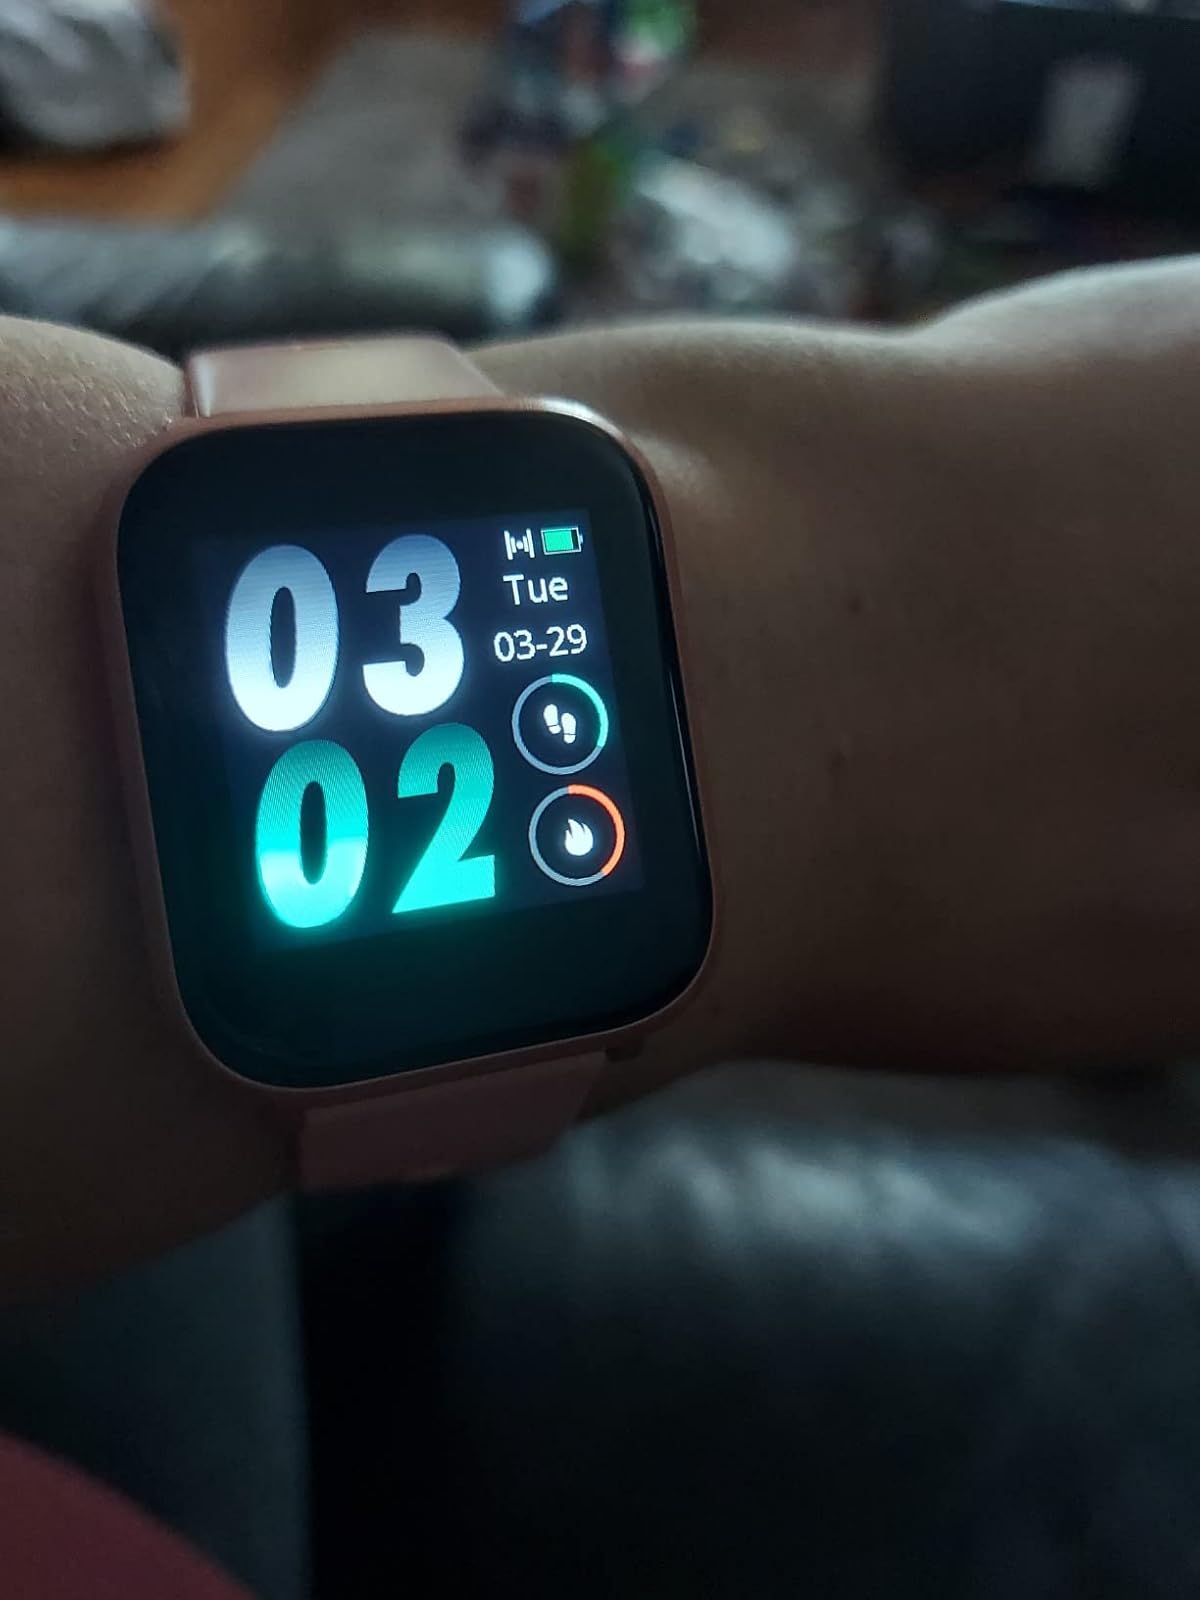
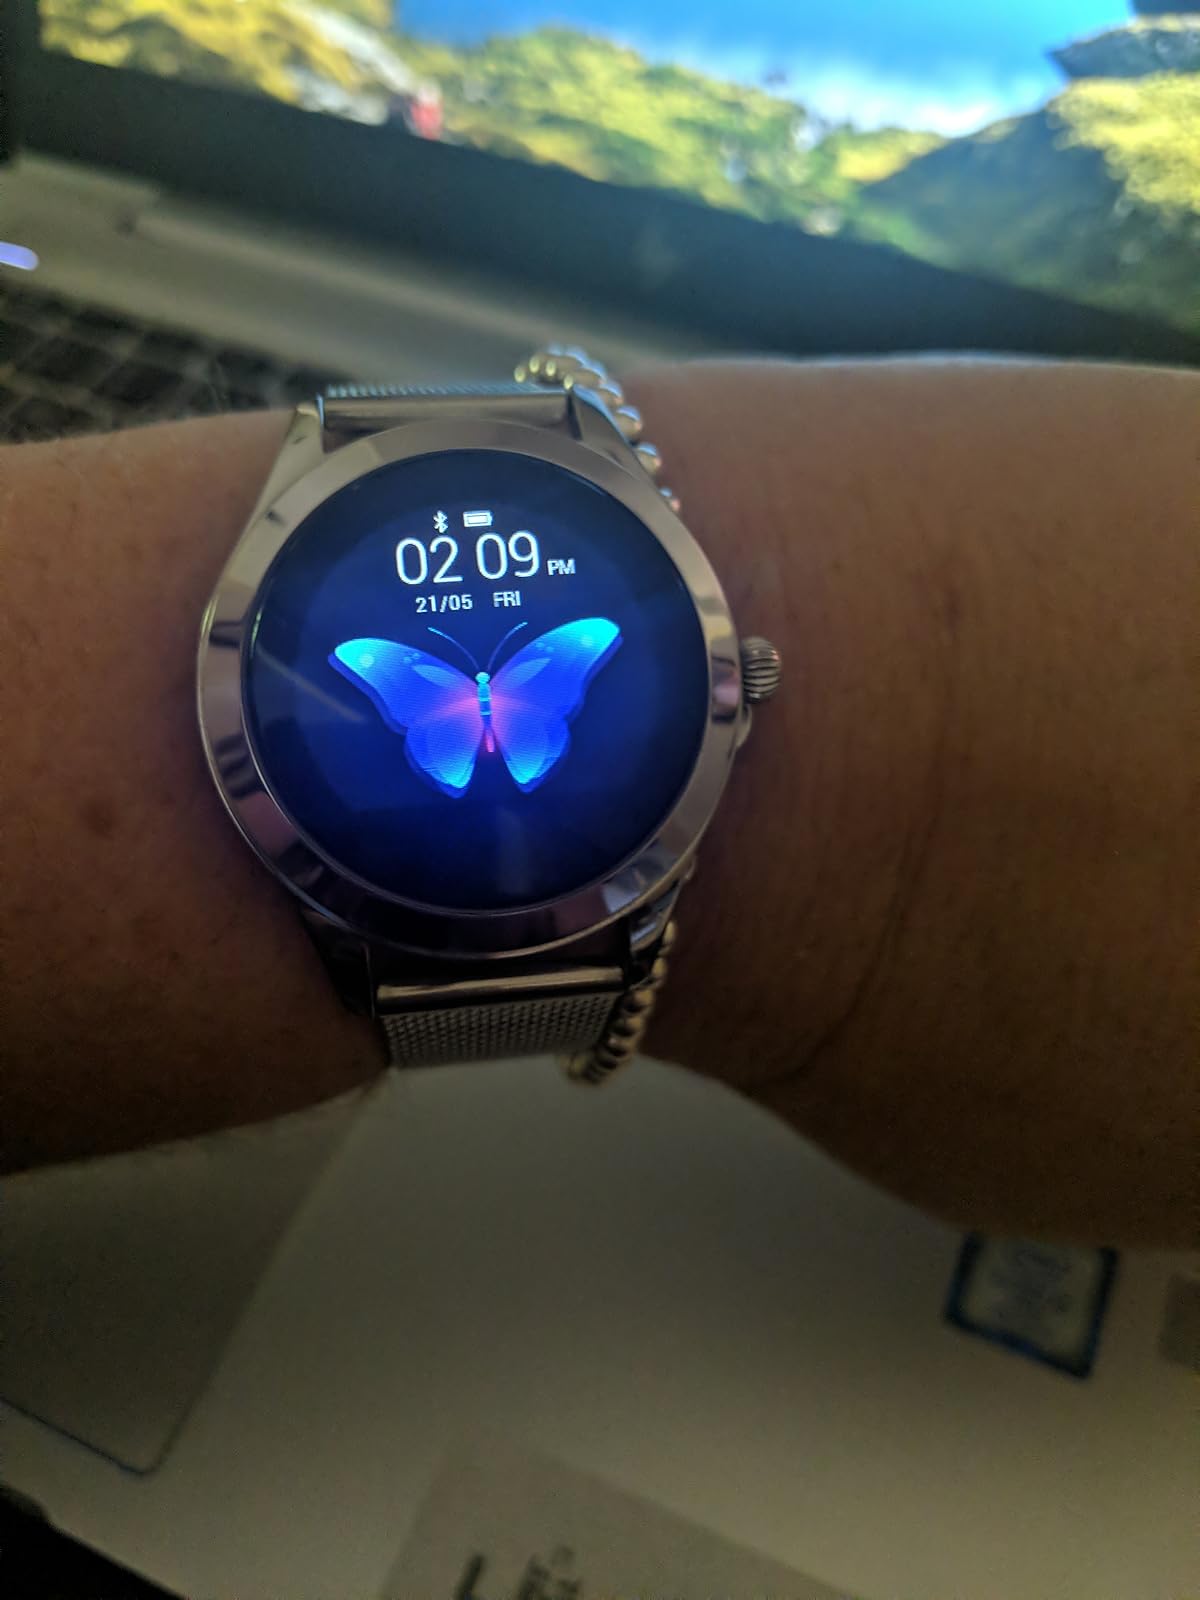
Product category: smartwatch
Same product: no